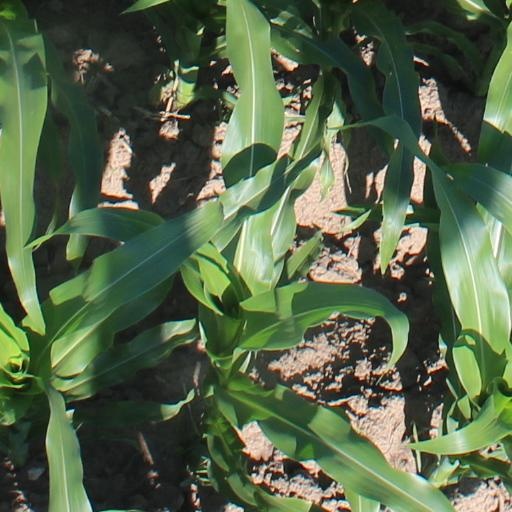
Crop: maize; corn